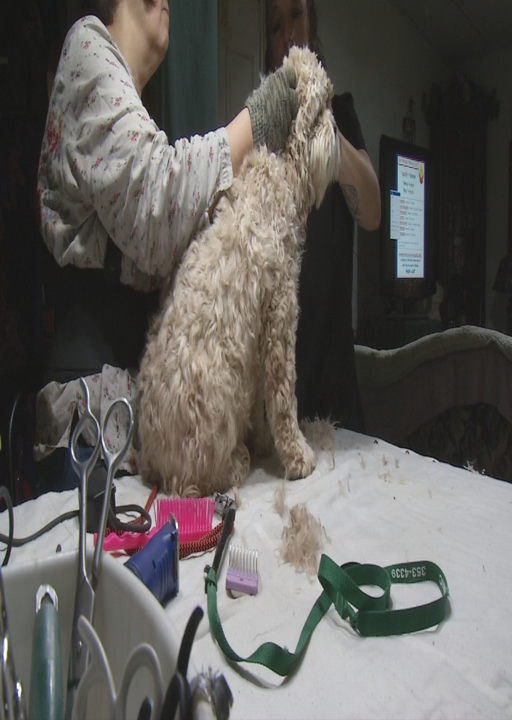
post asking for help grooming her dog drew kindness out of the woodwork .